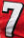
Number: 7